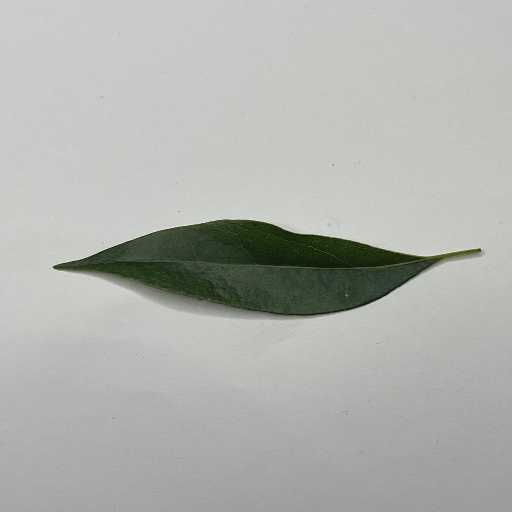
Species: Camphor
Leaf condition: Healthy Leaf